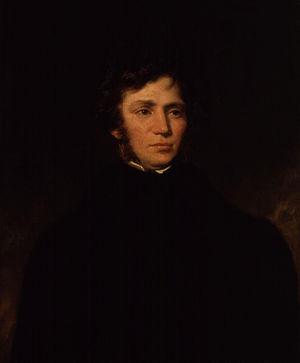
Clarkson Frederick Stanfield, né le 3 décembre 1793 à Sunderland et mort le 18 mai 1867, est un peintre de marine anglais.